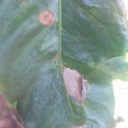
Label: Miner